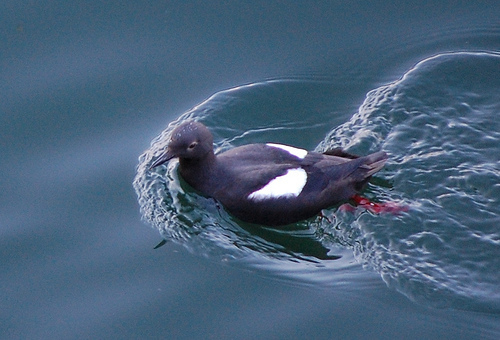
this swimming water fowl is black with a black beak,white coverts, and orange tarsus and feet.
this aquatic bird is black with red feet, a long bill, and white stripes on its wings.
a dark gray bird with white wingbars, orange feet, and white eyerings.
long bird with a round head and a small sharp looking beak with a black body and red feetmedium black and white bird with long red tarsus and long black beaka bird with a black belly and breast, white wingbars and pink tarsus and feet and the bill is pointed
this bird has a long bill, dark grey neck, grey primaries and secondaries with white wingbars.
the bird has red feet on a black body with two white spots on its wings.
this large bird has black feathers except for a patch of white on its wings.
this bird has wings that are black and has red feet
Species: Pigeon Guillemot